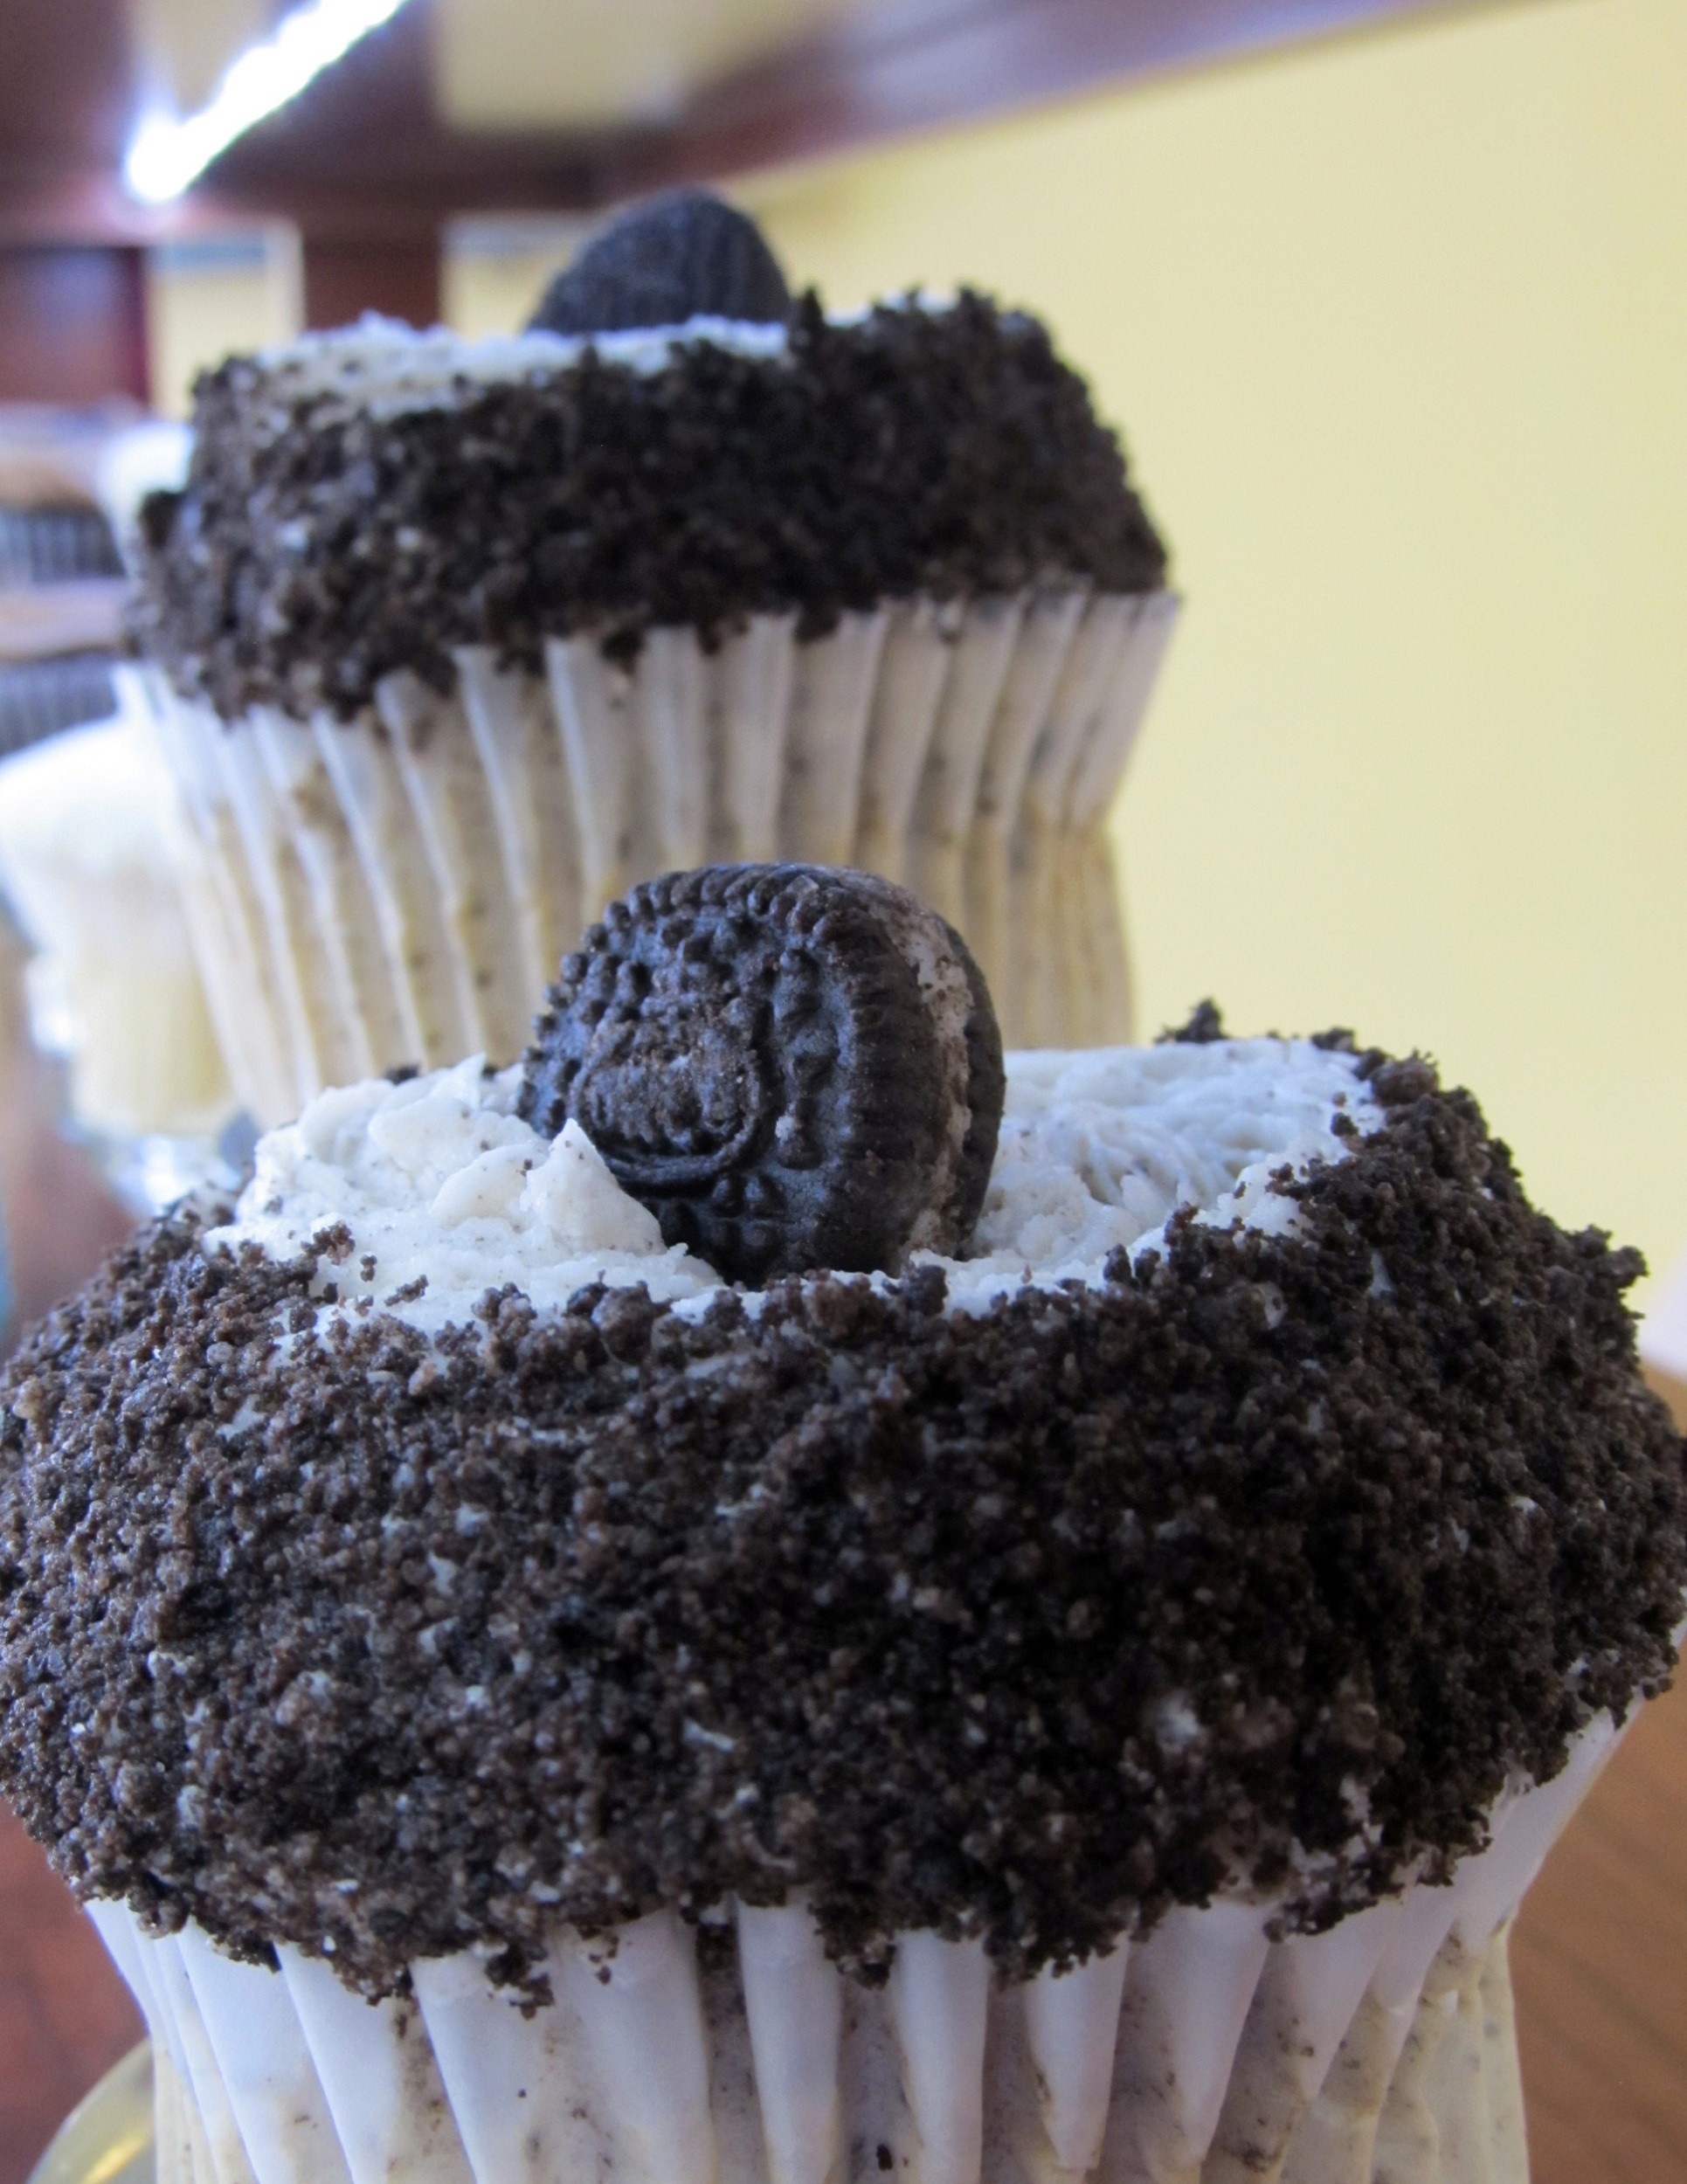
white, sweet, decoration, food, chocolate, cupcake, frosting, snack, cookie, dessert, delicious, cake, baked, chocolate cake, sugar, icing, iced, frosted, cupcakes, sweetness, baked goods, flavor, buttercream, snack food, cream frosting, cookie crumbs